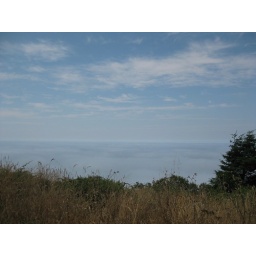
ocean covered in clouds